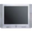
Label: television